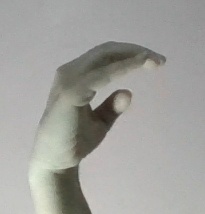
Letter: jeem